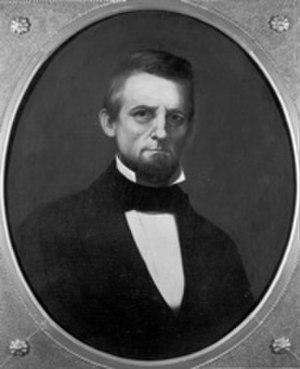
Depuis son admission à l'Union, le 10 août 1821, l'État du Missouri élit deux sénateurs, membres du Sénat fédéral.